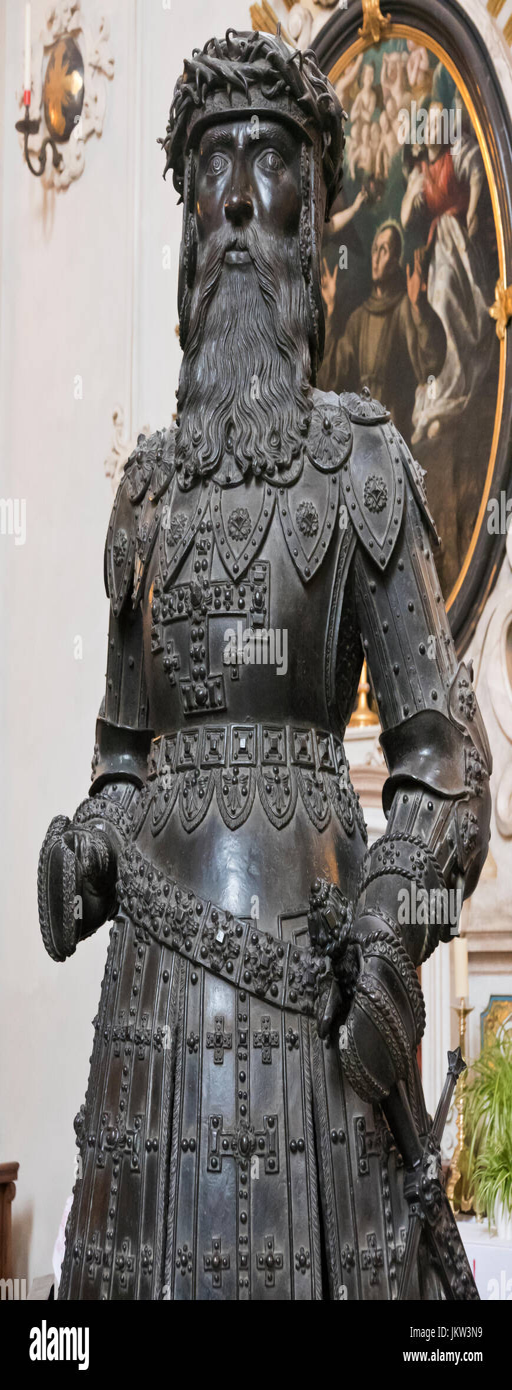
a bronze statue of military commander